Leugny, Yonne

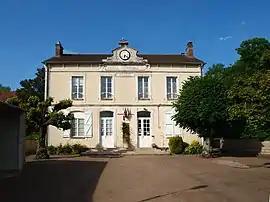
The town hall in Leugny

Leugny is a commune in the Yonne department in Bourgogne-Franche-Comté in north-central France.